Vincent Adriaenssen

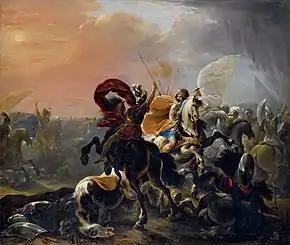
"Battle between Turkish and Christian horsemen"

He was born into an artistic family in Antwerp. His father Emanuel Adriaenssen was a prominent lutenist and composer. His older brother Alexander Adriaenssen was a successful painter specializing in still lifes and his younger brother Niclaes Adriaenssen was a portrait painter. He later became the father-in-law of the painter Jan de Momper.